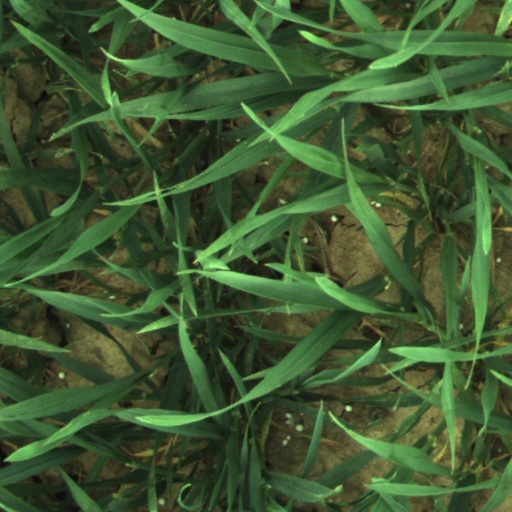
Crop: wheat